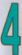
Number: 4